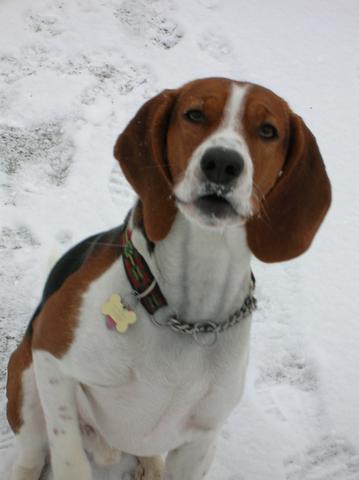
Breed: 223-n000074-English_foxhound